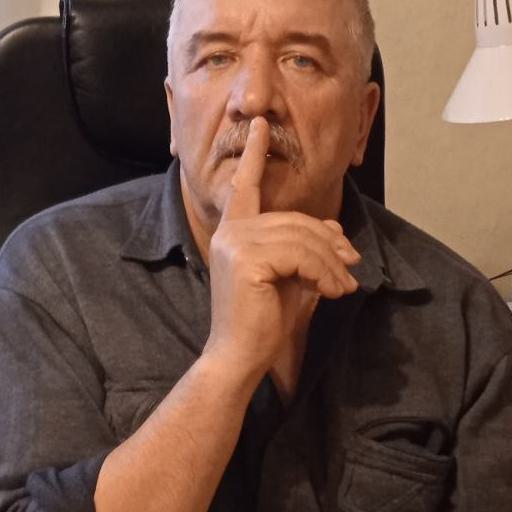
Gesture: mute